Describe the emotion expressed in this image:  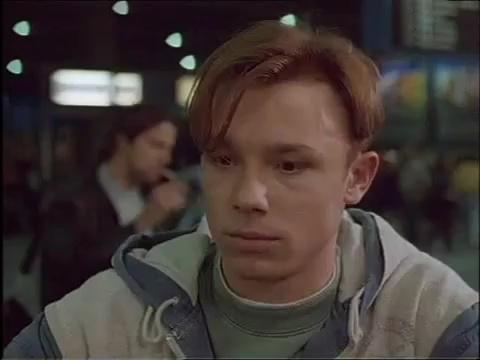
This person displays Pain, valence and arousal with low intensity.